Josef Matyáš Trenkwald

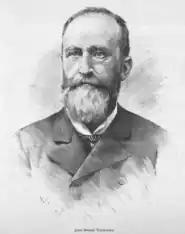
Josef Matyáš Trenkwald. Drawing by Jan Vilímek (1887)

Josef Matyáš Trenkwald (also known as Joseph Matthias Trenkwald, ; 13 March 1824 — 28 July 1897) was a Czech-Austrian painter. He was best known for his religious and historical paintings.